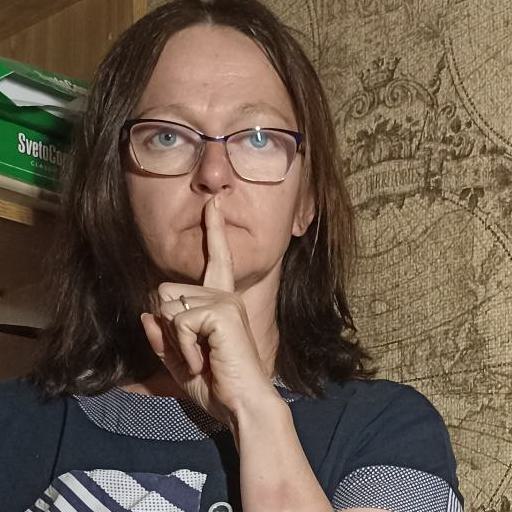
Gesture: mute